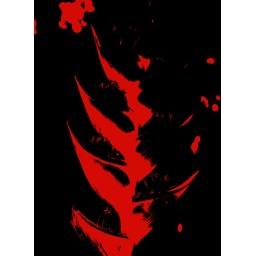
plant in the rain forest at guadeloupe